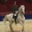
Label: horse